History of Islam in China

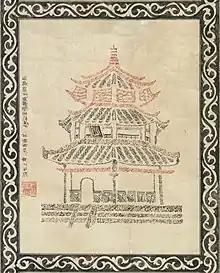
Pagoda composed of the Shahada and other Islamic prayers; section of an 1845 scroll

In the Manchu-led Qing dynasty, Muslims had many mosques in the large cities, with particularly important ones in Beijing, Xi'an, Hangzhou, Guangzhou, and other places (in addition to those in the western Muslim regions). The architecture typically employed traditional Chinese styles, with Arabic-language inscriptions being the chief distinguishing feature. Many Muslims held government positions, including positions of importance, particularly in the army. As travel became easier, there were many exchanges between China and the outside world. Around this time, Chinese Muslims also became the first Muslims in New Zealand (See Islam in New Zealand). Sufism spread throughout the Northwestern China in the early decades of the Qing dynasty (mid-17th century through early 18th century). The most important Sufi orders ("menhuan") included: